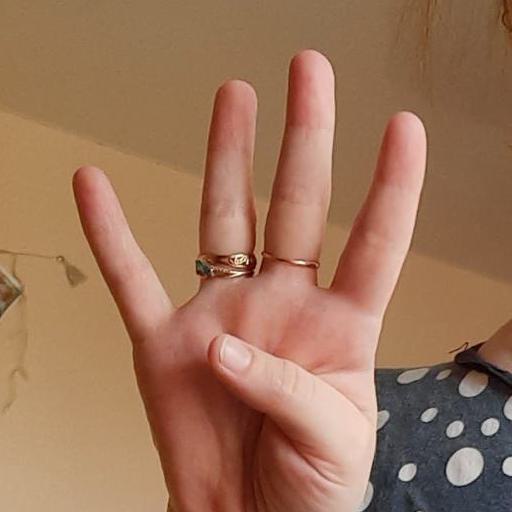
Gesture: four